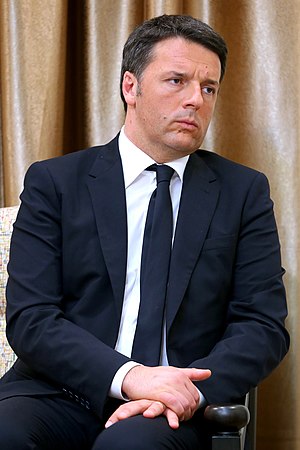
Matteo Renzi
Matteo Renzi er en italiensk politiker, der var Italiens premierminister fra 2014 til 2016. Da han tiltrådte posten som 39-årig, var han den yngste premierminister i Italiens historie.